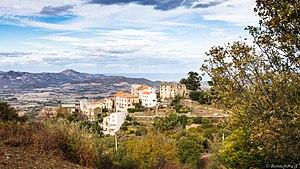
Vallecalle est une commune française située dans la circonscription départementale de la Haute-Corse et le territoire de la collectivité de Corse. Le village appartient à la piève de Rosolo, dans le Nebbio.